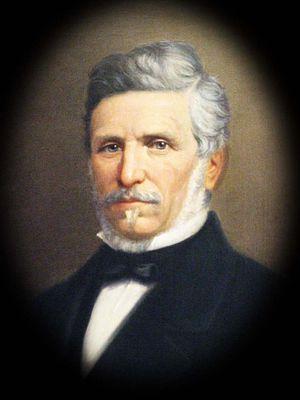
Jean Louis-Henri Delarageaz, né le 9 octobre 1807 à Préverenges et mort le 14 mars 1891 également à Préverenges, est une personnalité politique et militaire suisse.